Battle of the Nile

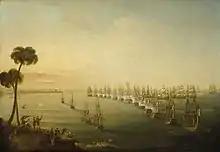
A broad view of a bay. Running vertically from the foreground to the background is a line of 14 anchored ships flying red, white and blue tricolour flags. to their left are four more anchored ships and to the left of these vessels is a distant shoreline. In the foreground of this shore is a hillside on which several men in turbans watch the scene below. To the right of the line a number of ships with all sails set are grouped around the head of the line, as smoke rises from many of the ships on both sides.

Although initially disappointed that the main French fleet was not at Alexandria, Nelson knew from the presence of the transports that they must be nearby. At 14:00 on 1 August, lookouts on reported the French anchored in Aboukir Bay, its signal lieutenant just beating the lieutenant on with the signal, but inaccurately describing 16 French ships of the line instead of 13. At the same time, French lookouts on , the ninth ship in the French line, sighted the British fleet approximately nine nautical miles off the mouth of Aboukir Bay. The French initially reported just 11 British ships – "Swiftsure" and "Alexander" were still returning from their scouting operations at Alexandria, and so were to the west of the main fleet, out of sight. Troubridge's ship, , was also some distance from the main body, towing a captured merchant ship. At the sight of the French, Troubridge abandoned the vessel and made strenuous efforts to rejoin Nelson. Due to the need for so many sailors to work onshore, Brueys had not deployed any of his lighter warships as scouts, which left him unable to react swiftly to the sudden appearance of the British.